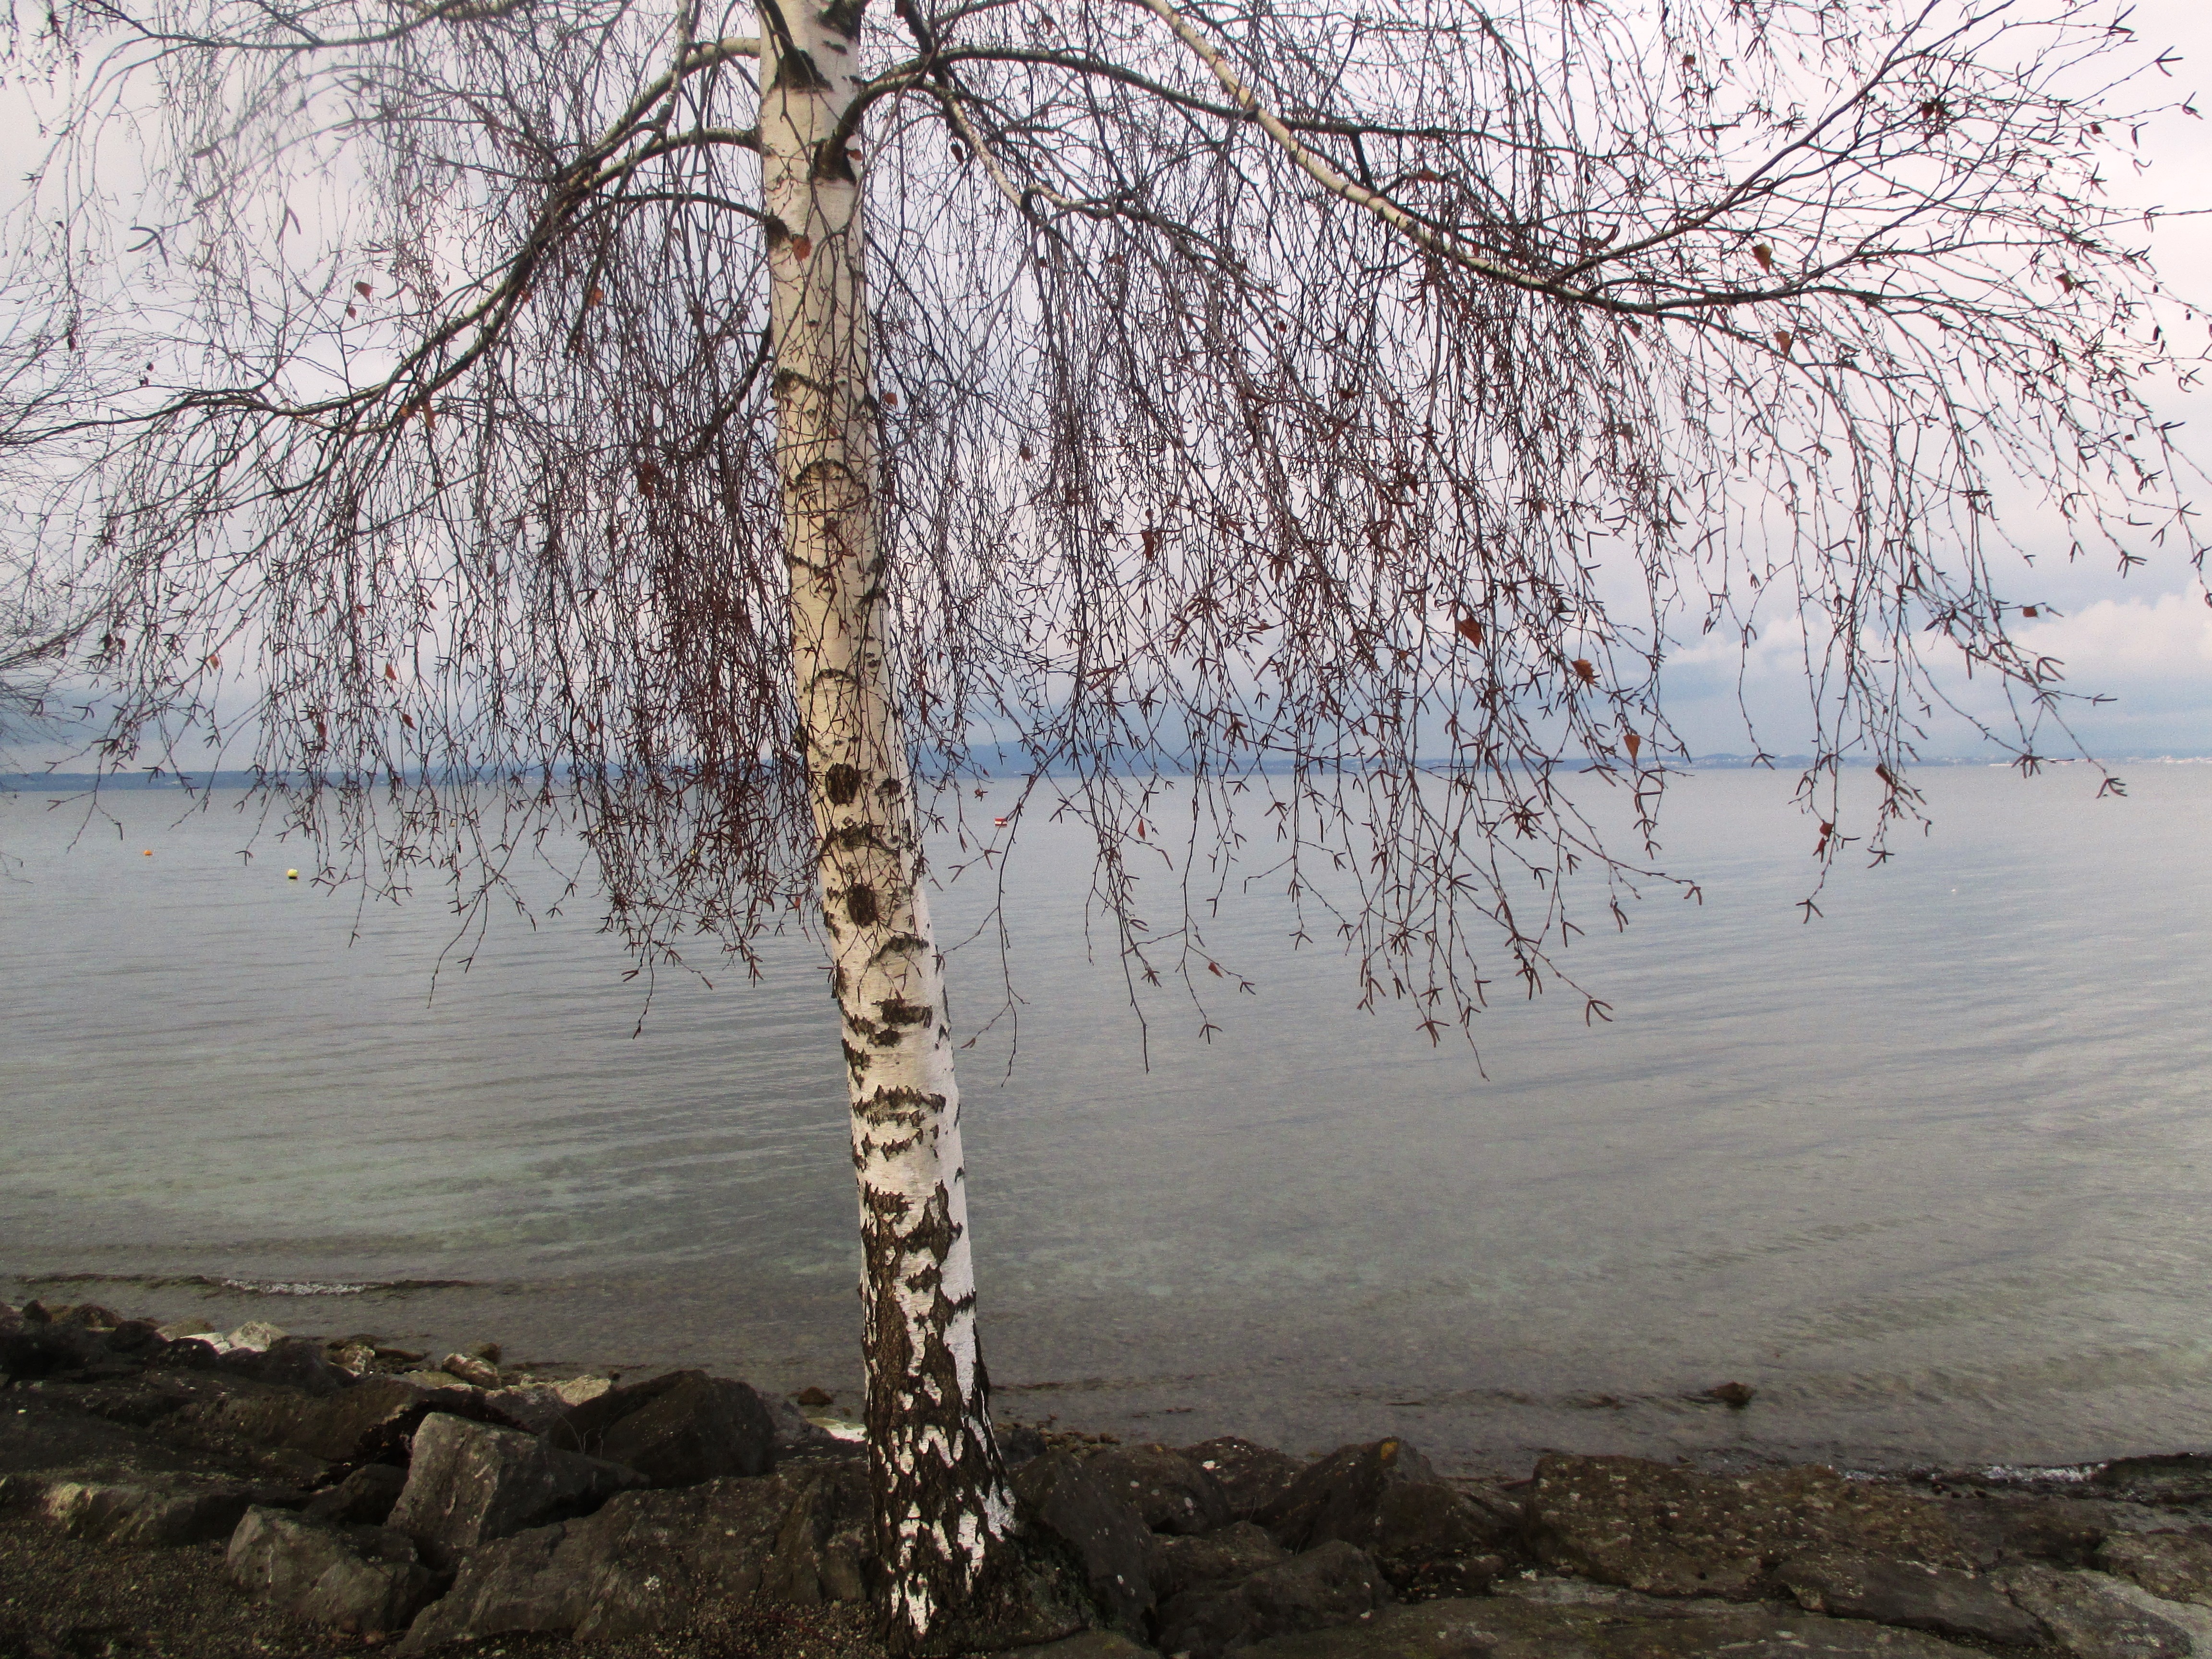
tree, water, nature, branch, winter, plant, lake, ice, reflection, birch, season, stones, clouds, bank, background, wetland, lake constance, romanshorn, atmospheric phenomenon, woody plant